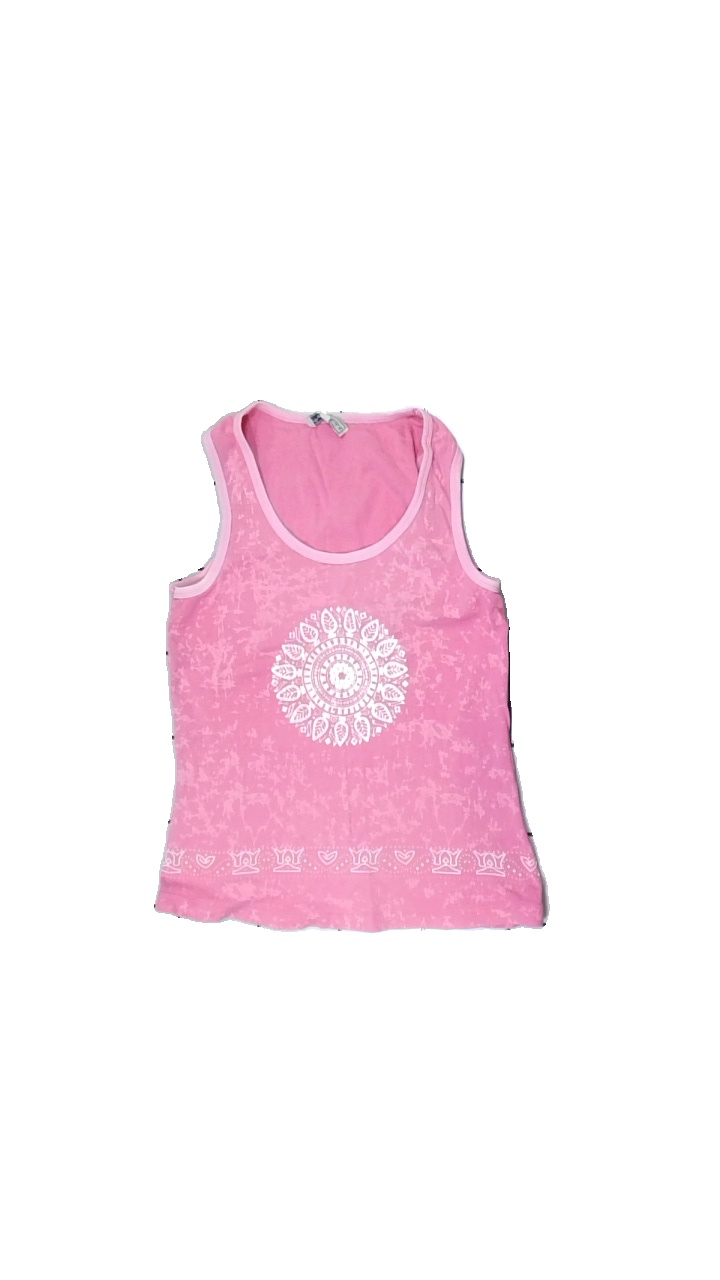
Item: Tank Top (Ladies)
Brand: Fresh Spirit
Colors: Pink, White
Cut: C-collar
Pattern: Other
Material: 100% cotton
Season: Summer
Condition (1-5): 2
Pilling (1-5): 4
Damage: torn print
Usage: Export
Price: <50